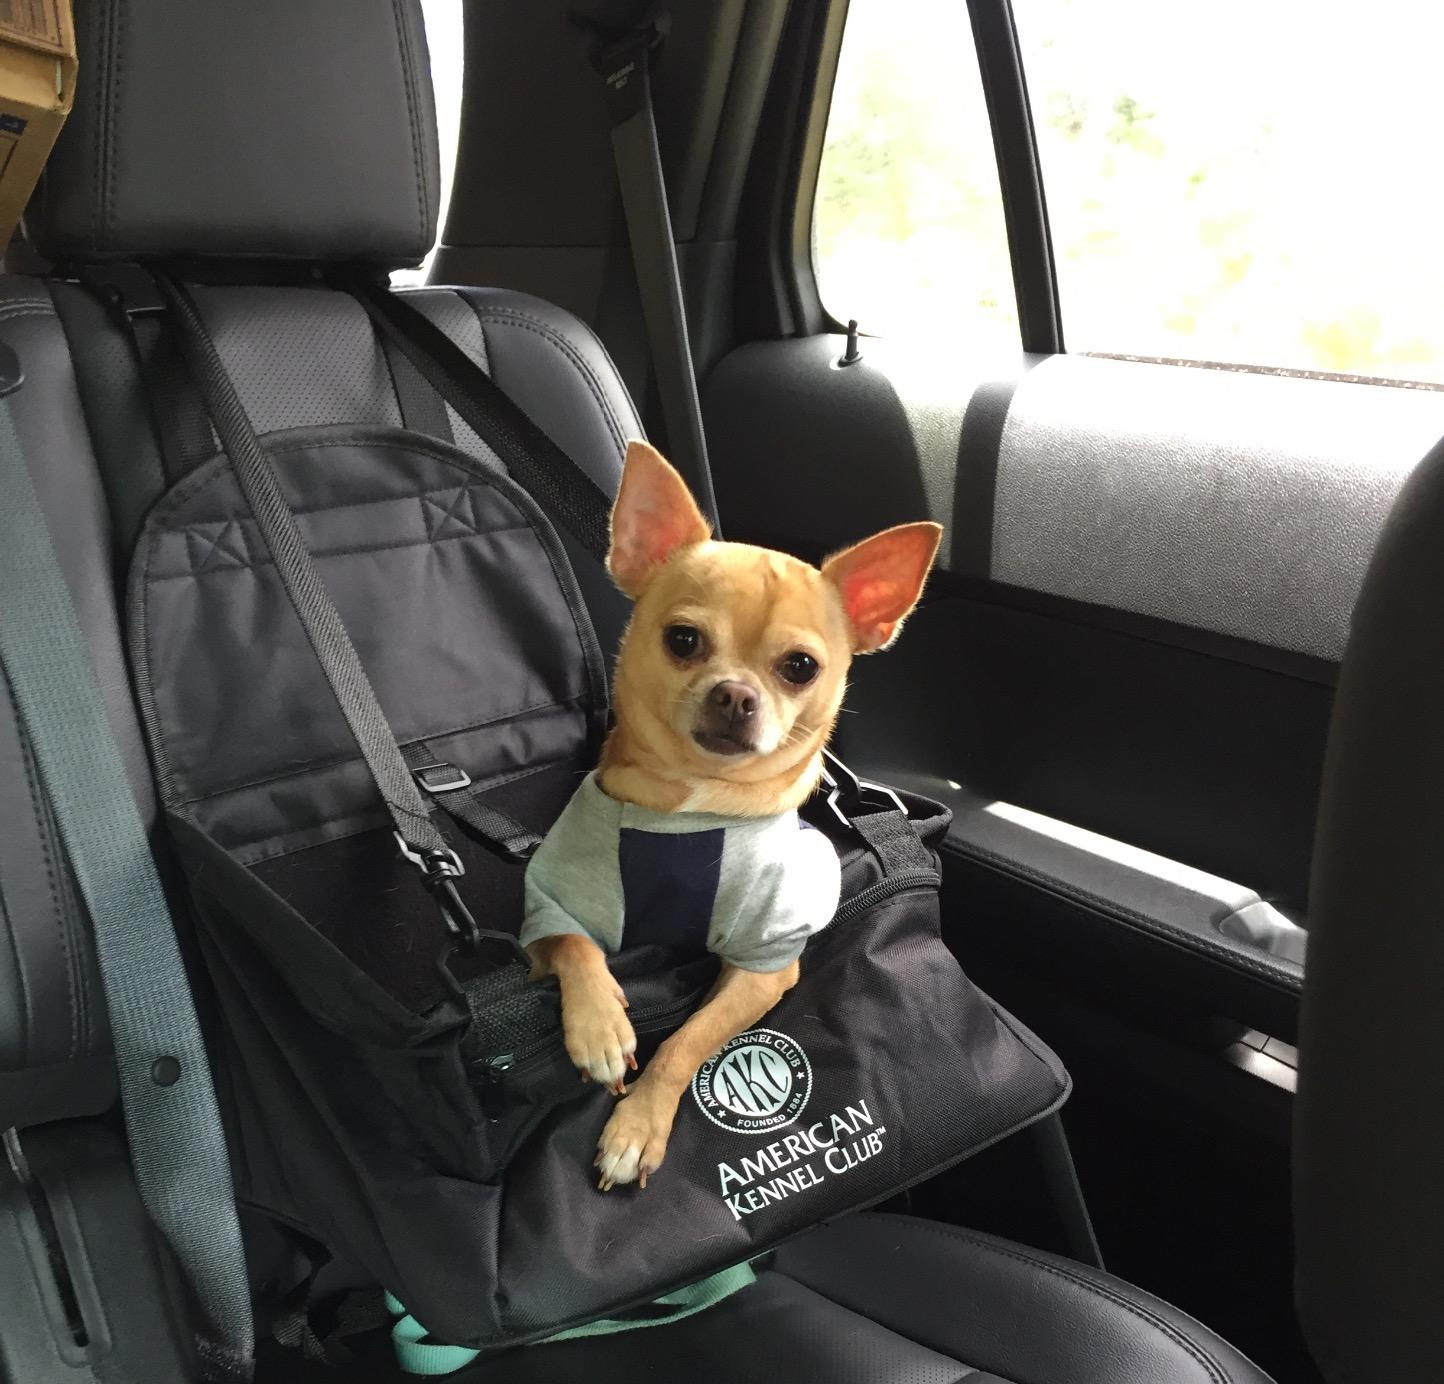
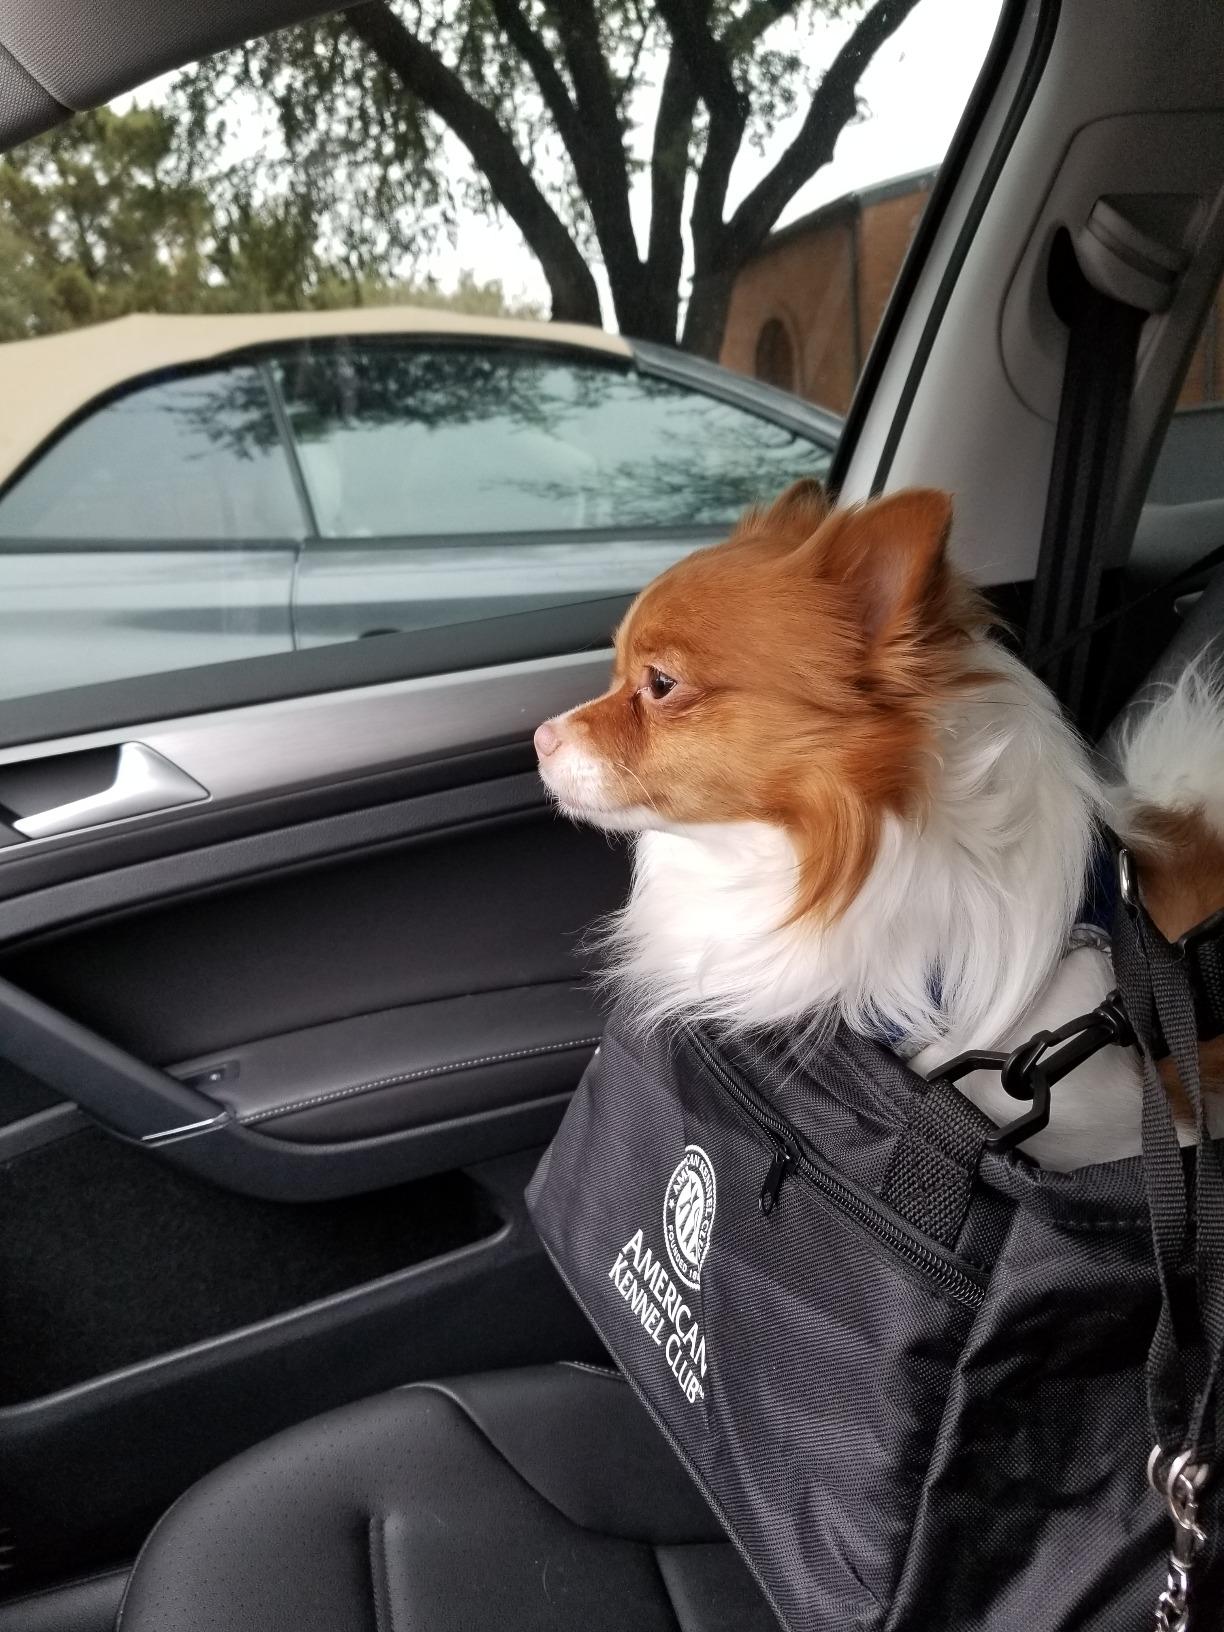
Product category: items_kennel
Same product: yes